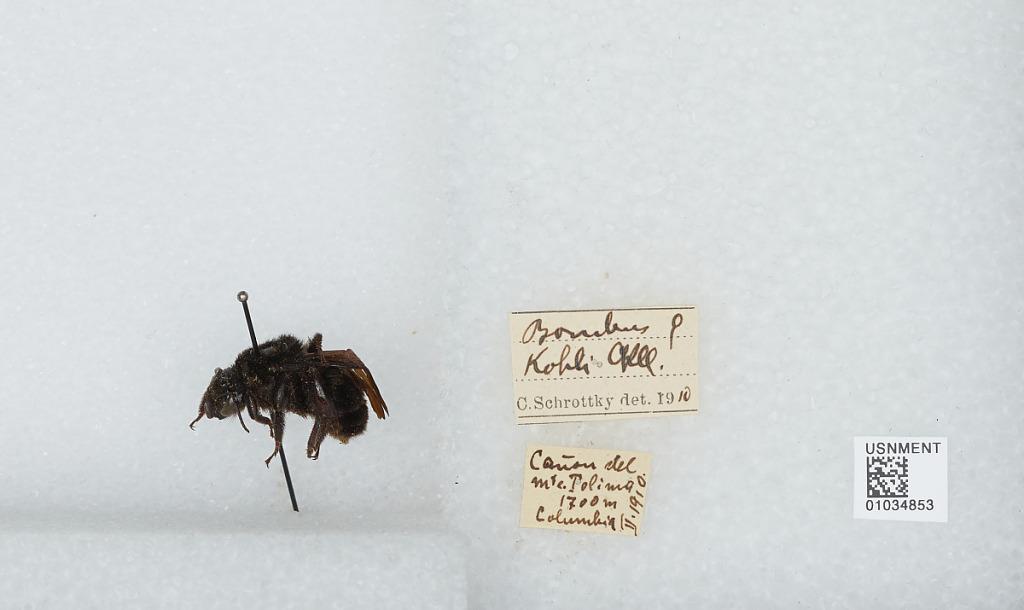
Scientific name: Bombus (Fervidobombus) morio (Swederus)
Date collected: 1910-2-
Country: Colombia
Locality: Tolima
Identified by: Schrottky, C.